The Beach Crew

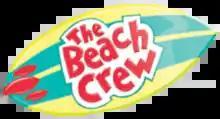
The Beach Crew logo

The Beach Crew is an Australian animated series produced by Victorian-based production company The Beach Crew Productions, distributed by KidsCo and broadcast on KidsCo since June 2010. The series was designed and animated by Smart and Sheard Productions. Which was owned by Damian Smart and Mark Sheard